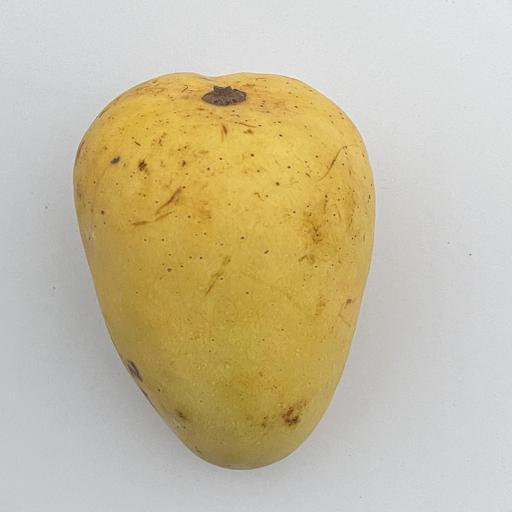
Crop type: Mango_Alphonso